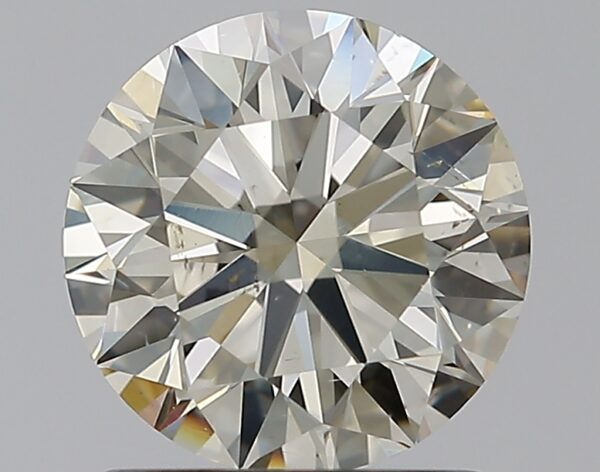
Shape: round
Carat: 1.2
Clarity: SI1
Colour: N
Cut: EX
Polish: EX
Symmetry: EX
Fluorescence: N
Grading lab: GIA
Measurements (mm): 6.75 x 6.78 x 4.19